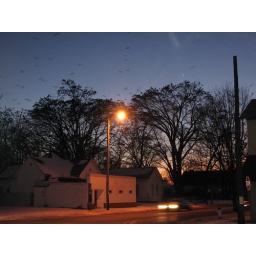
All those large black masses in the tops of the trees are more crows, not leaves.